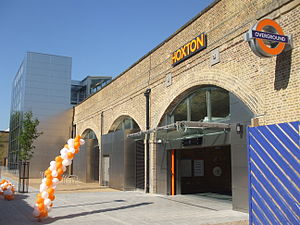
Hoxton Station / Galleri
Hoxton Station ligger i Hoxton-distrikt i bydellen Hackney. Stationen er beliggende på Kingsland Viaduct og betjenes af London Overground-tog på den forlængede East London Line, under kontrol af Transport for Londons London Rail-afdeling. Stationen ligger ved Geffrye Museums bagside og er på Geffrye Street nær Dunloe Street og Cremer Street. Den ligger i takstzone 1 og 2.